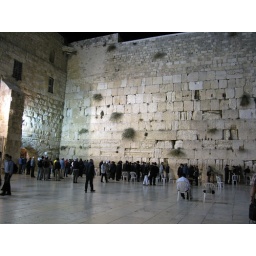
Each row of blocks in the retaining wall is as tall as a person